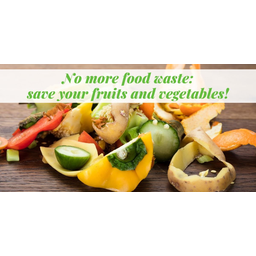
Label: generalcompost